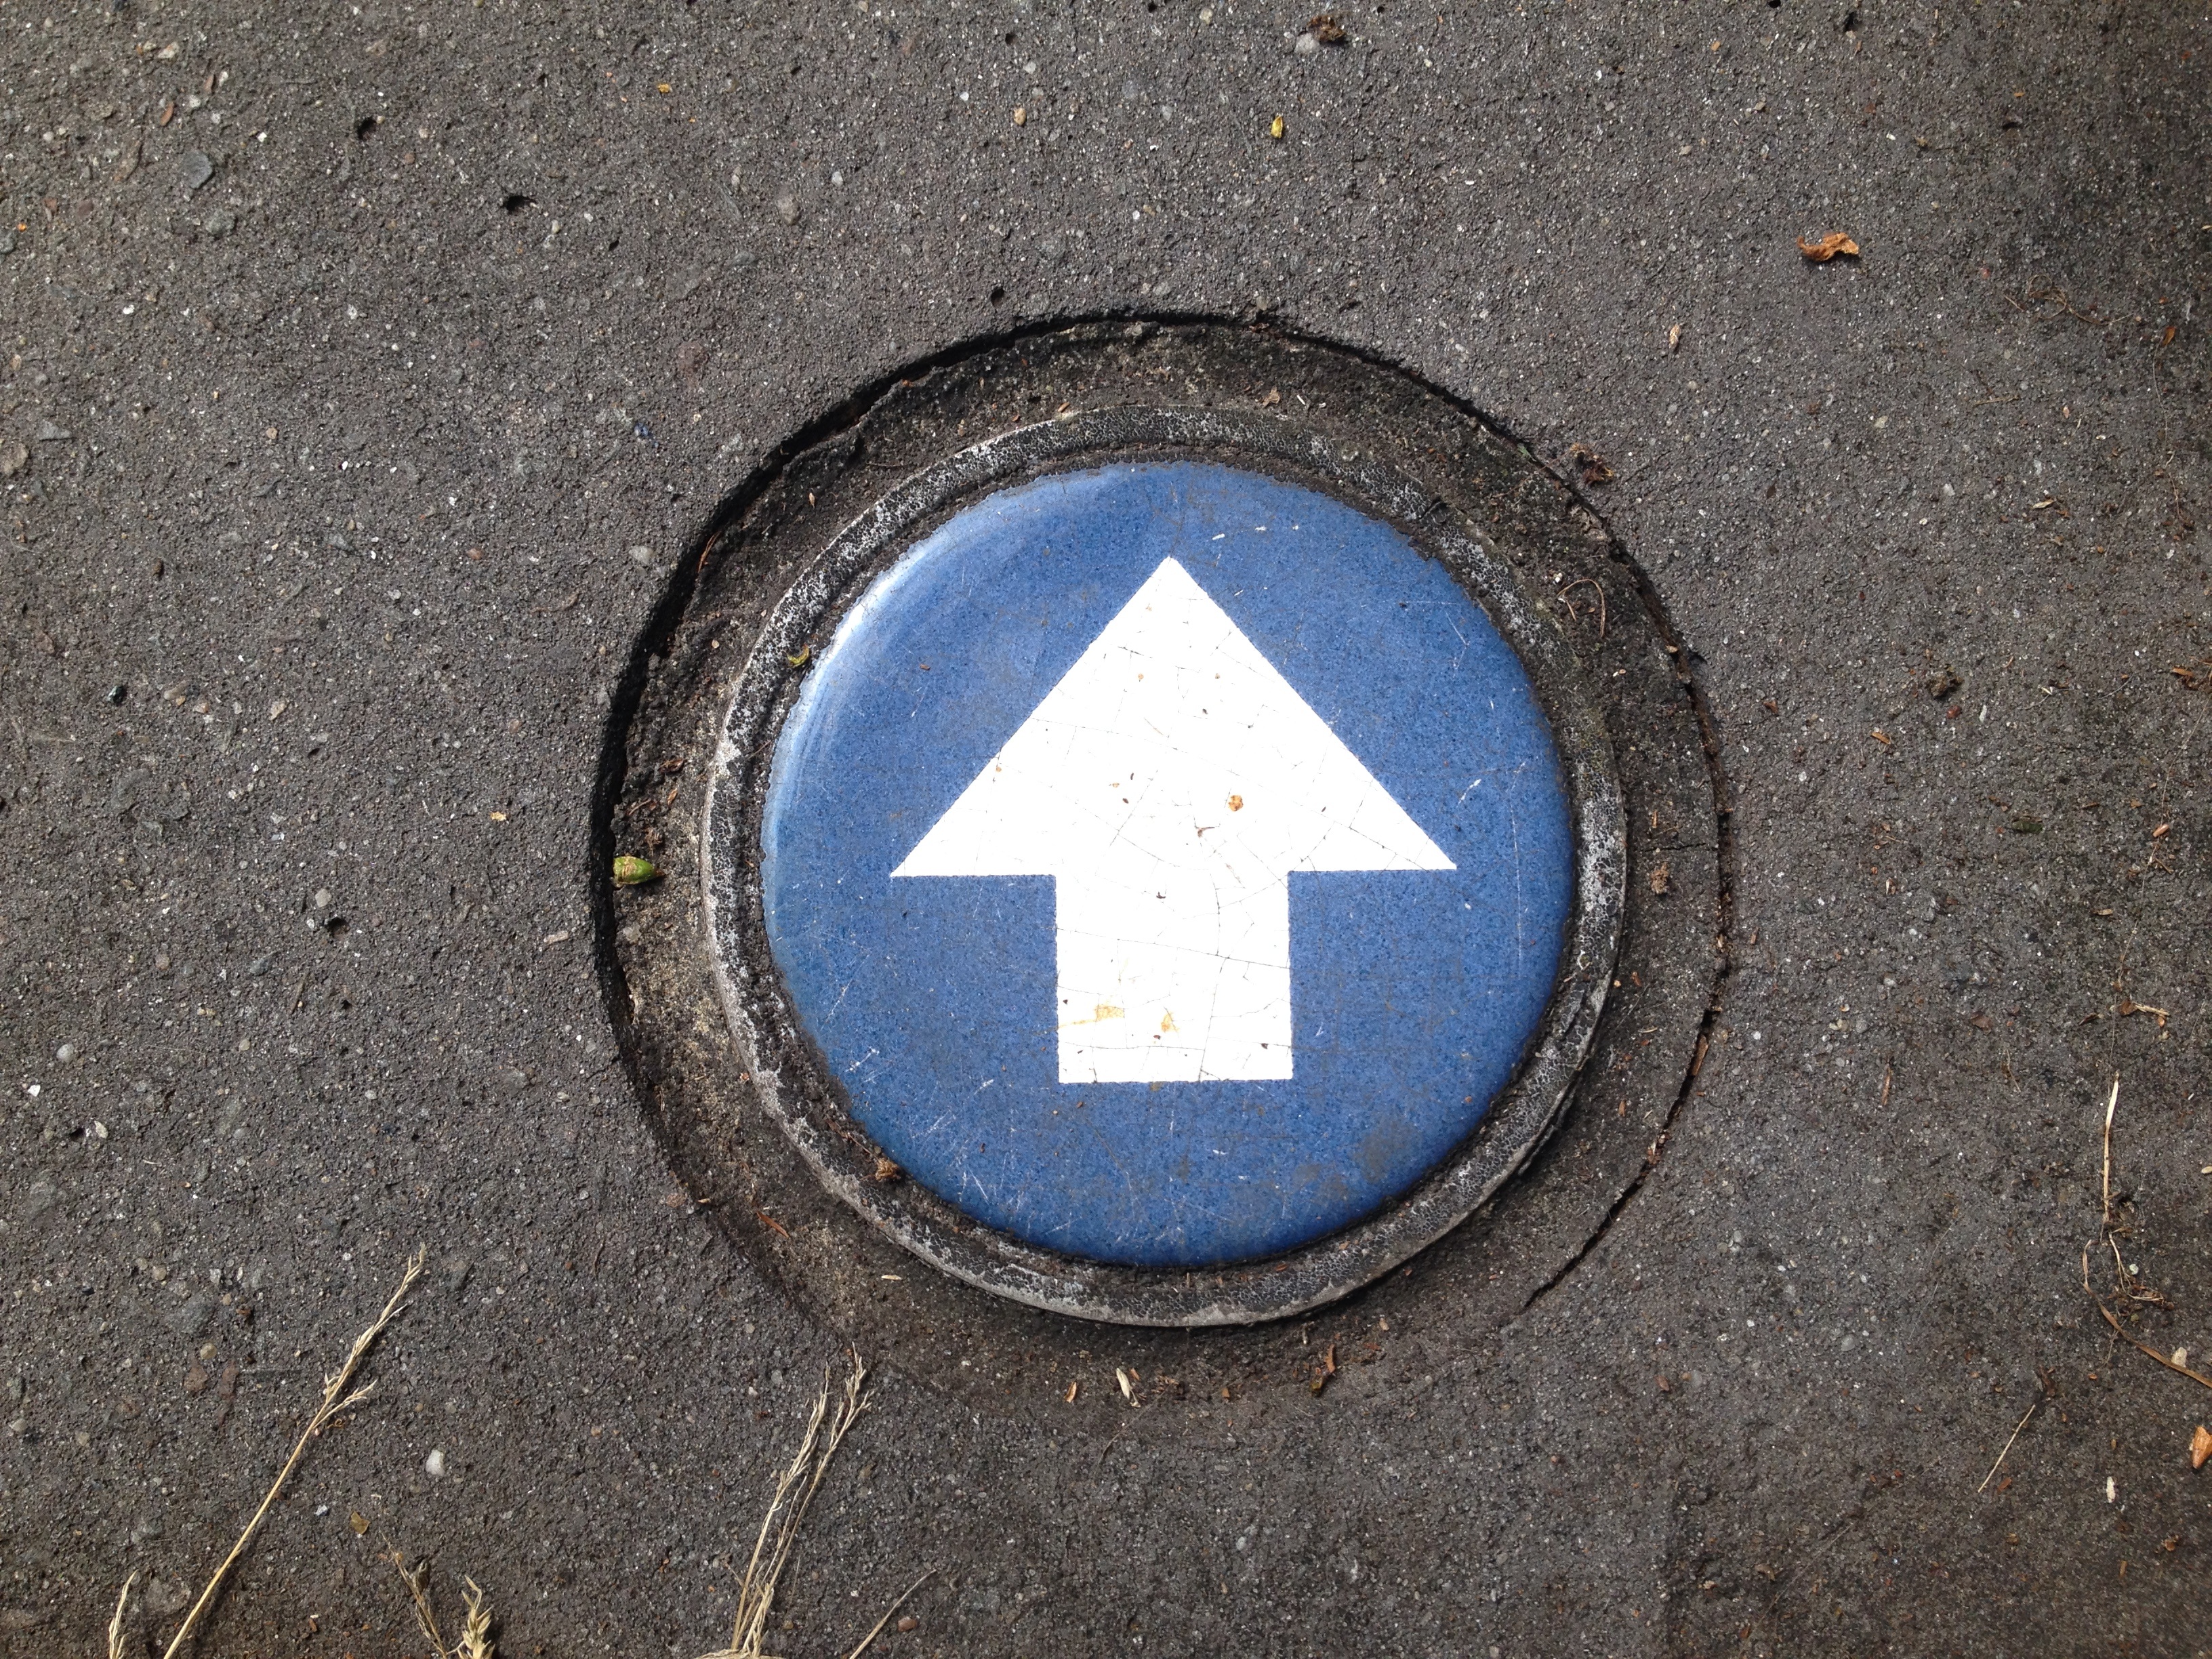
number, asphalt, sign, blue, circle, lost, shape, road surface, look at your feet, all trails lead to the neighborhood